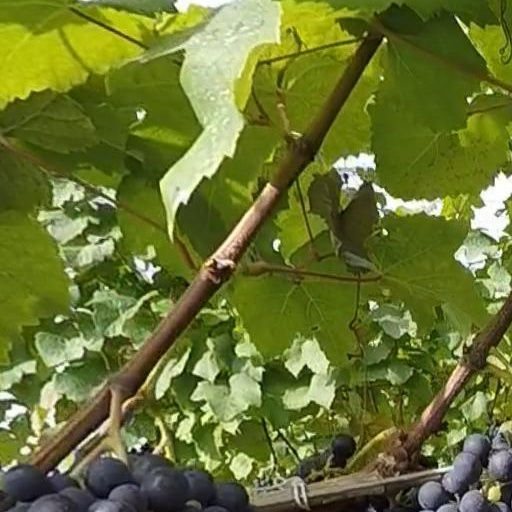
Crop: grape